Dave Guy

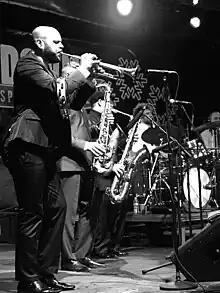
Guy (foreground) with The Dap-Kings in 2010.

David Anthony Guy (born December 9, 1978) is an American trumpet player. Since 2014, he has played with The Roots, including on "The Tonight Show Starring Jimmy Fallon". Over his more than two decade career, he has been part of the groups Sharon Jones & The Dap-Kings, Menahan Street Band, The Budos Band, and Lee Fields & The Expressions, among others. A prolific touring and session musician, he often works with producer Mark Ronson and can be heard playing on tracks including "Valerie" and "Uptown Funk."